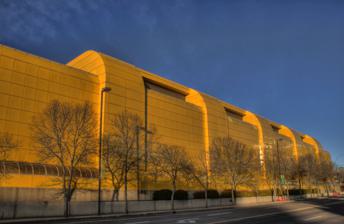
Building: Universiade Pavilion
Country: Canada
Year built: 1983
Multi-purpose indoor arena in Alberta, Canada Universiade Pavilion The Butterdome Location Main Campus Owner University of Alberta Capacity 5,500 Opened 1983 Tenants Alberta Golden Bears / Alberta Pandas ( U Sports ) Edmonton Energy ( IBL ) (2009-11) The Universiade Pavilion , better known as the Butterdome , is a 5,500-seat multi-purpose arena in Edmonton , Alberta , Canada, on the campus of the University of Alberta . It was built for the 1983 Summer Universiade . While the official name of the facility is the Universiade Pavilion, because of its rectangular shape and bright yellow exterior, locals quickly began referring to it as the Butterdome. Today, even the University of Alberta often uses this nickname to refer to this structure. The upper sections of the regular seating are permanently mounted, while the lower sections are collapsible to increase the space available on the floor. During the University Games, the capacity was increased to 11,000 using temporary bleachers. Facilities at the Pavilion include: 6-lane rubberized 200m indoor track (10-lane 60m sprint straightaway) 4 basketball/volleyball/tennis courts 4 badminton courts Long jump and pole vault Wrestling room The facility also hosts indoor soccer, flatball, and field hockey games. Notes